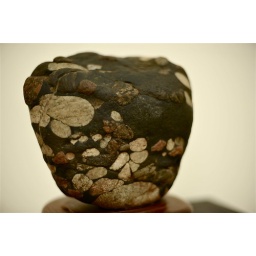
flowers etched in stone